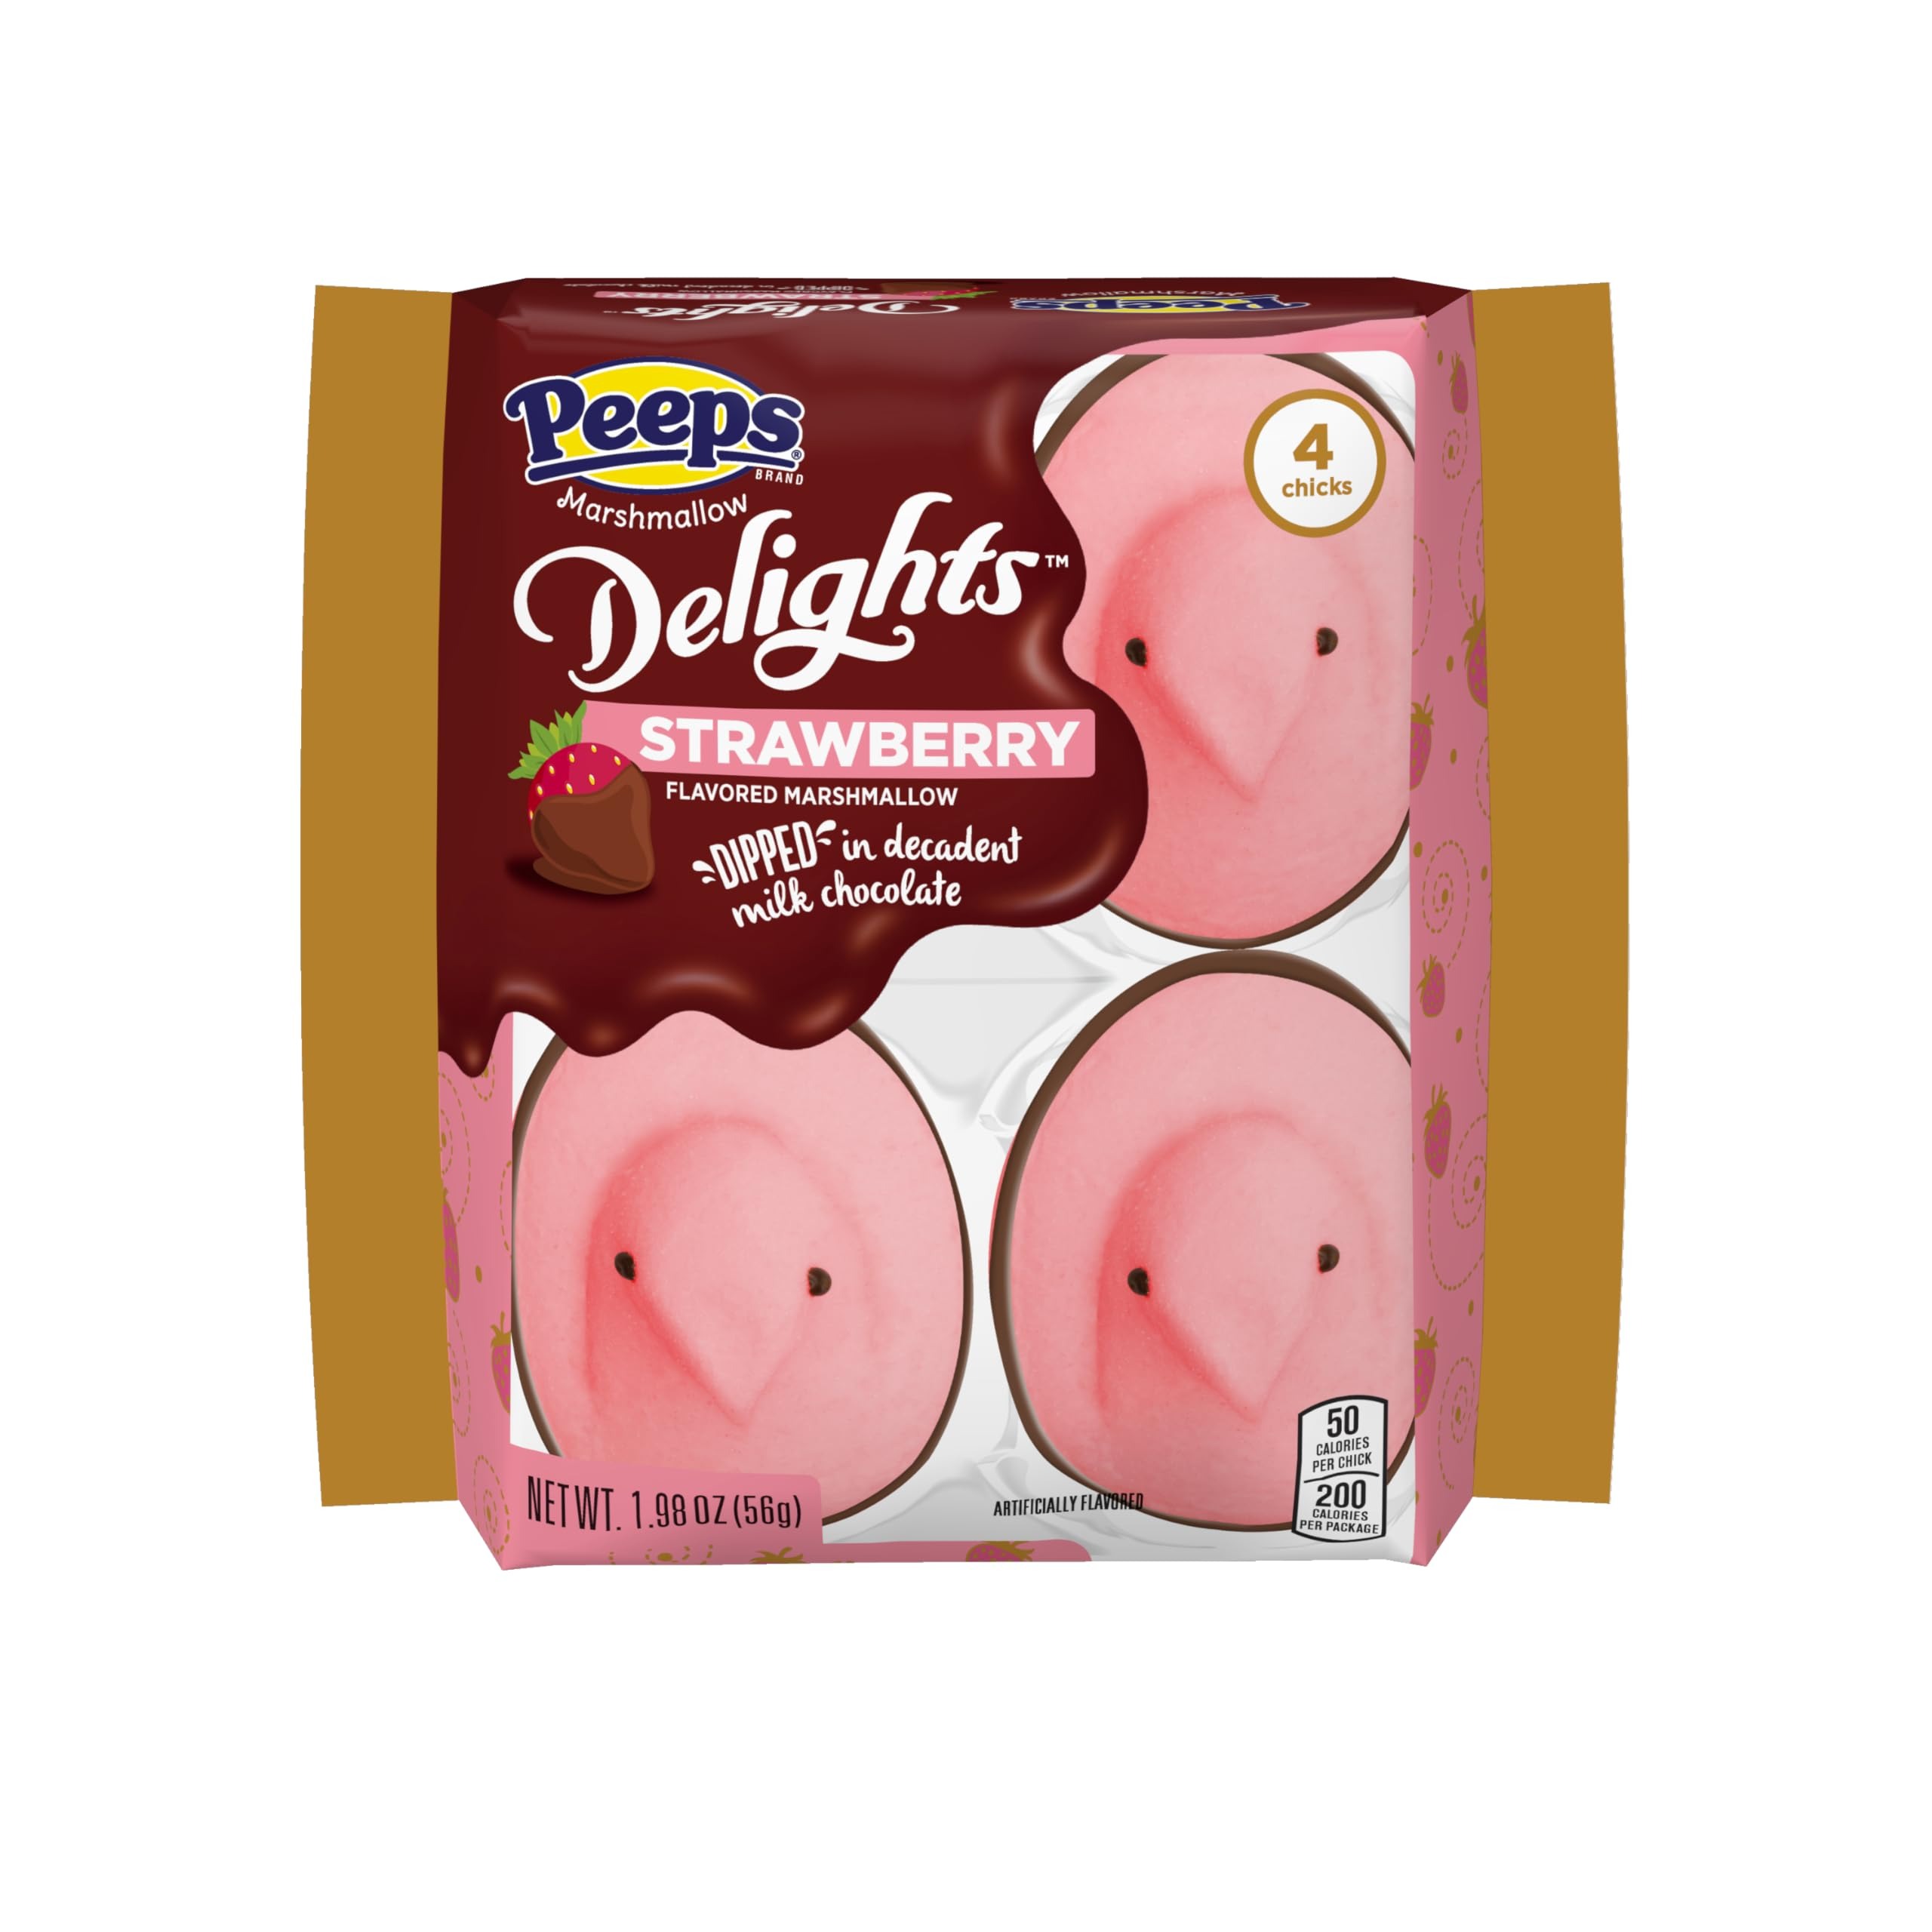
Item Name: Peeps Easter Milk Chocolate Dipped Strawberry Delights Chicks - 1.98/4ct - Gluten Free
Product Description: Chocolate Candy
Value: 1.0
Unit: Count

Price: 9.48